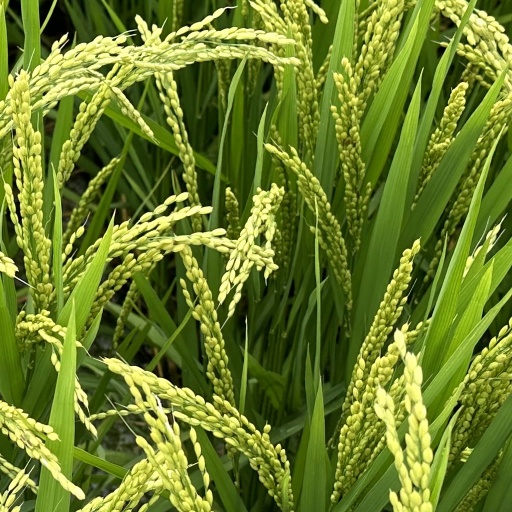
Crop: rice